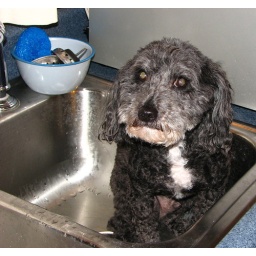
Coalbee was not too excited about his first bath in the kitchen sink. . .